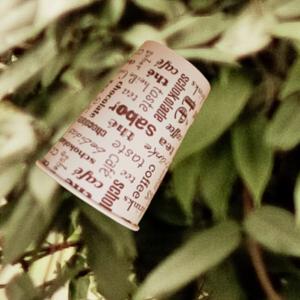
Label: cups